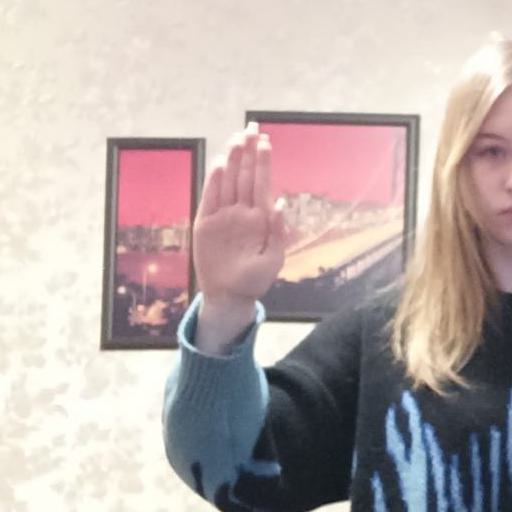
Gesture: stop